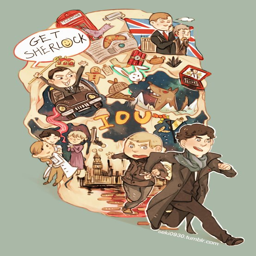
the more i look at this the better it gets .